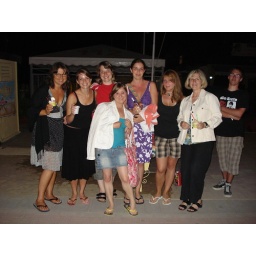
Rimini Beach - The girl in the pubel dress celebrated her birthday!